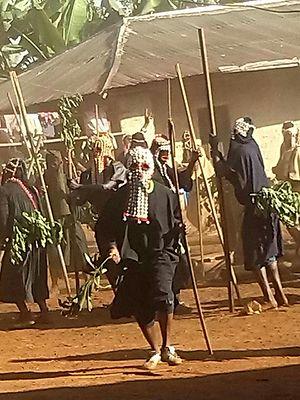
danse Fouo'ssé
Balessing est le nom d'un village du Cameroun, situé dans la Région de l'Ouest, en pays Bamiléké, plus précisément dans l'arrondissement de Penka-Michel, département de la Menoua.